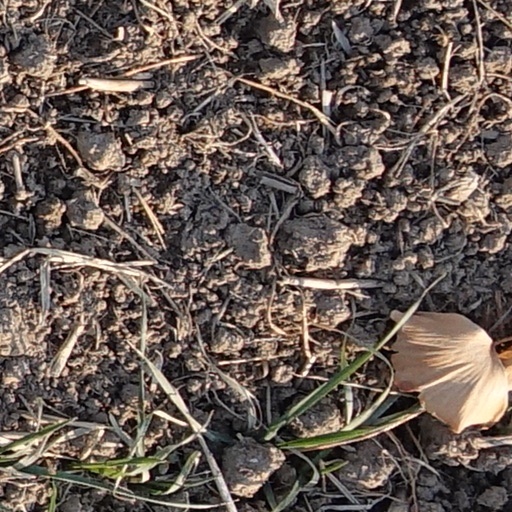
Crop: wheat